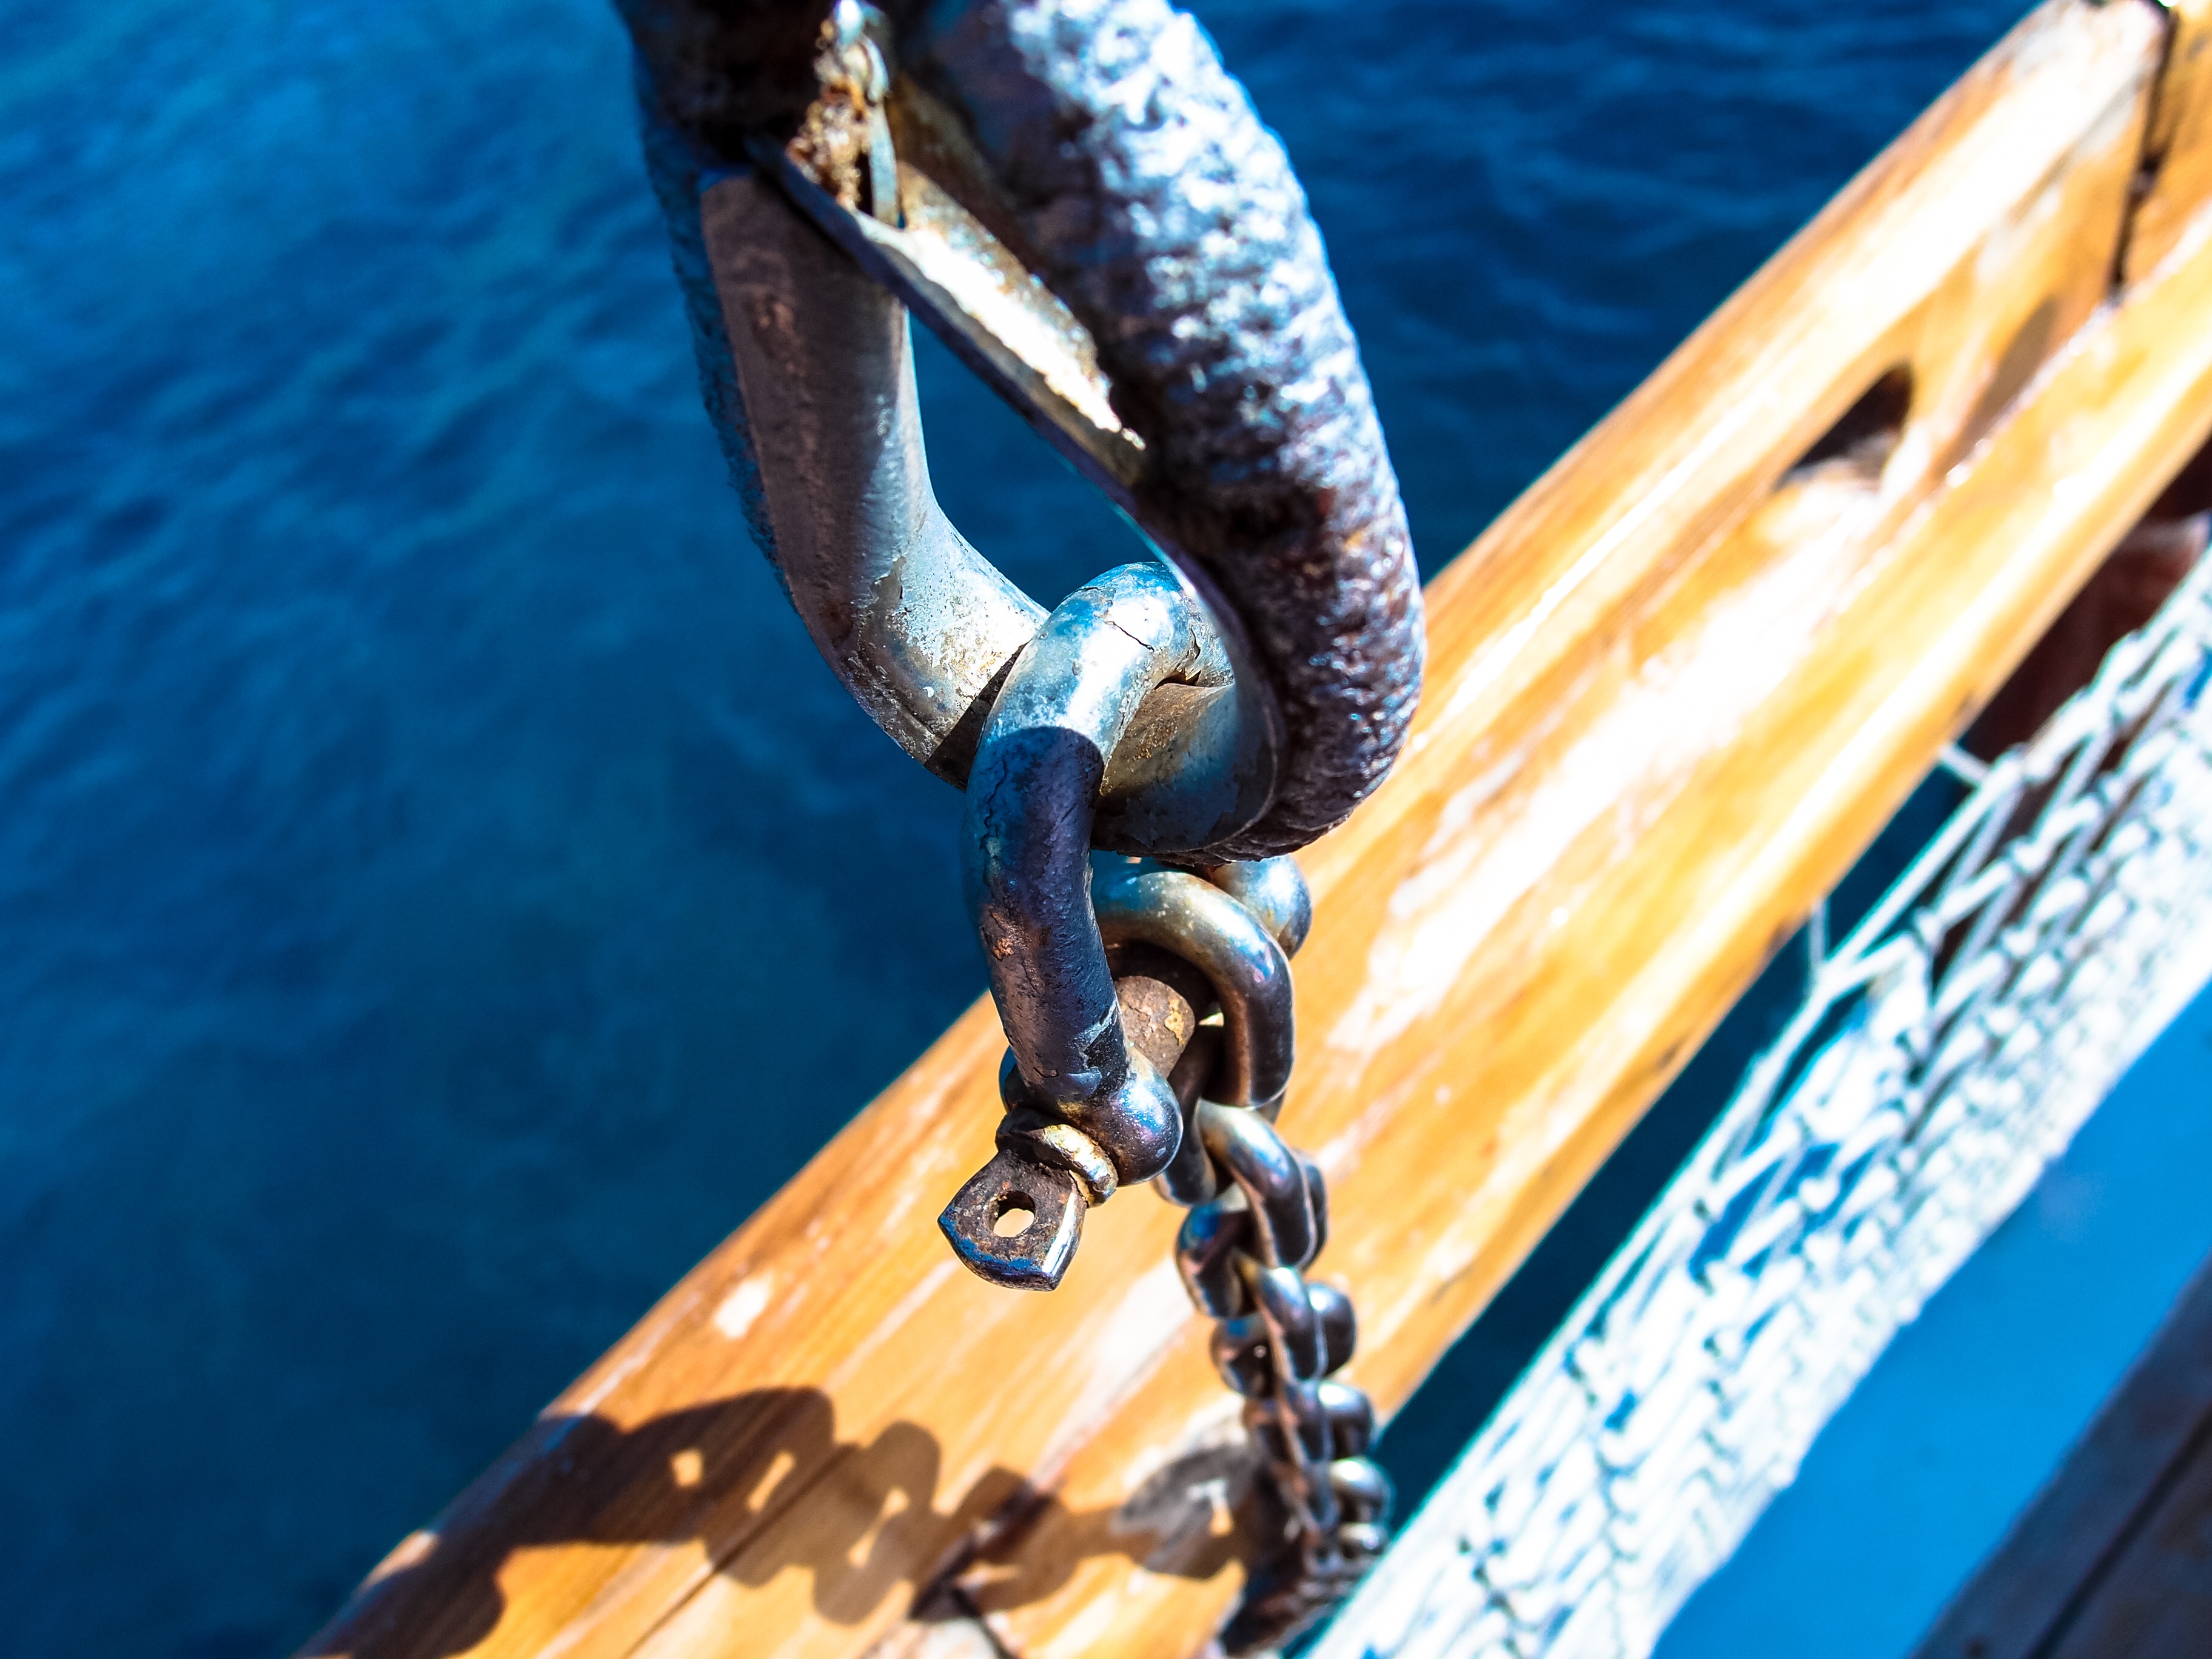
sea, water, chain, ship, boot, blue, reptile